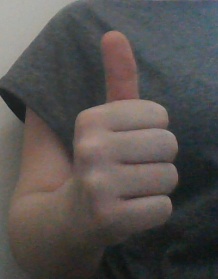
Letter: aleff